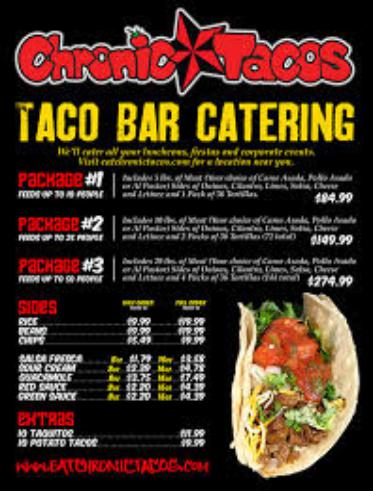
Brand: Chronic Tacos-1
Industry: Food